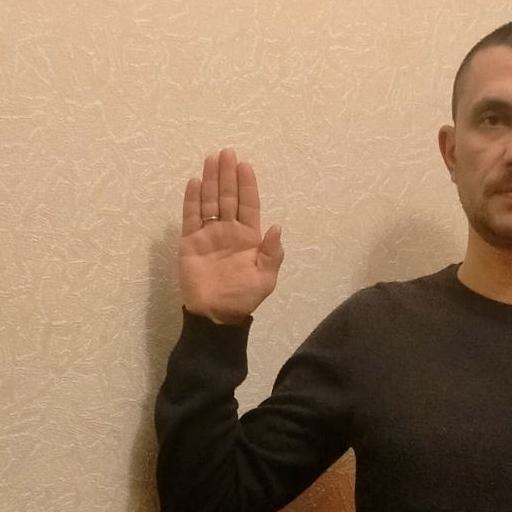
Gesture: stop